C and D-class destroyer

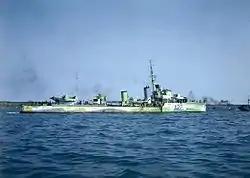

All five of the C class were assigned to the 2nd Destroyer Flotilla of the Home Fleet upon commissioning during 1932. Following the Italian invasion of Abyssinia, the entire flotilla was sent to the Red Sea in August 1935 to monitor Italian warship movements until April 1936. Refitted upon their return, they were deployed to Spanish waters during the Spanish Civil War in 1936–37 to intercept shipping carrying contraband goods to Spain and to protect British-flagged ships. "Crescent" and "Cygnet" were sold to the Royal Canadian Navy in 1937 and "Comet" and "Crusader" in 1938. "Kempenfelt" was bought in 1939, but the Royal Navy did not turn her over until enough auxiliary anti-submarine ships had been commissioned to replace her after World War II had started. All four 'C'-class ships were stationed at Esquimalt in British Columbia when the war began, but only "Fraser" and "St. Laurent" were immediately recalled to begin convoy escort duties on the Atlantic Coast, the other two following in November. "Assiniboine" was sent to the Caribbean for local escort duties in December where she assisted in the capture of the blockade runner in March 1940. "Fraser", "St. Laurent", and "Restigouche" were transferred to the UK in late May and helped to evacuate refugees from France. "Fraser" was sunk on 25 June 1940 in a collision with the anti-aircraft cruiser in the Gironde estuary while the other two were assigned to the Western Approaches Command for escort duties.